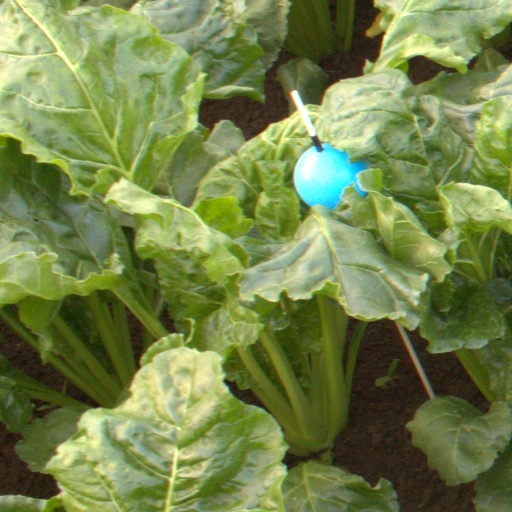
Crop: sugar beet